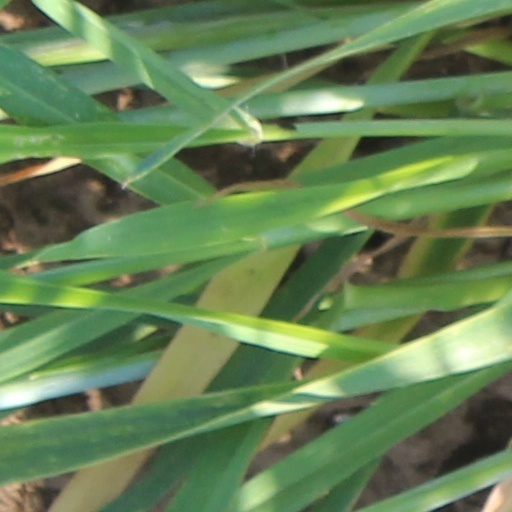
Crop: wheat